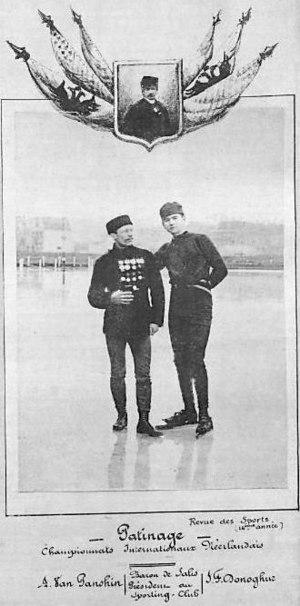
Championnats internationaux de patinage sur glace des Pays-Bas (G. Baron A. Van Panshin, D. J.F. Donoghue (janvier 1889).